Tag (game)

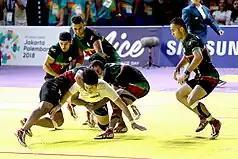
A Kabaddi raider trying to make it back over the midline while being tackled by the defensive team

In , raiders cross a dividing line to try to tag defenders, while continuously chanting "kabbadi" on one breath while over the line, and then attempt to make it back over the line without being stopped (tackled) by the defenders. It is included in the Asian Games and even has a world championship, being played throughout India, Pakistan, Bangladesh, Sri Lanka, and Iran, as well as by the South Asian diaspora in Canada, Great Britain, the U.S., Australia, New Zealand, and the Netherlands. It was also demonstrated in 1936 Berlin Olympics.